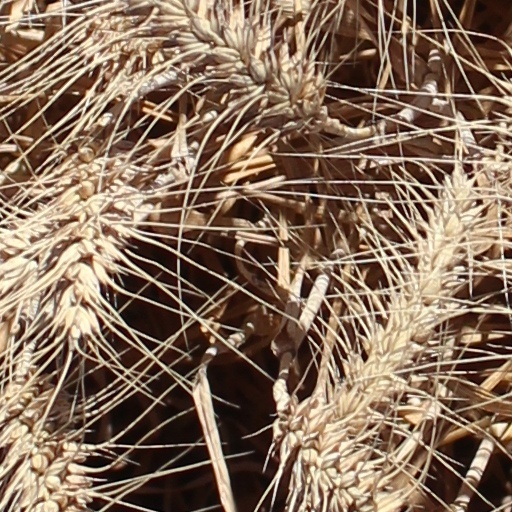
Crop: wheat